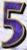
Number: 5